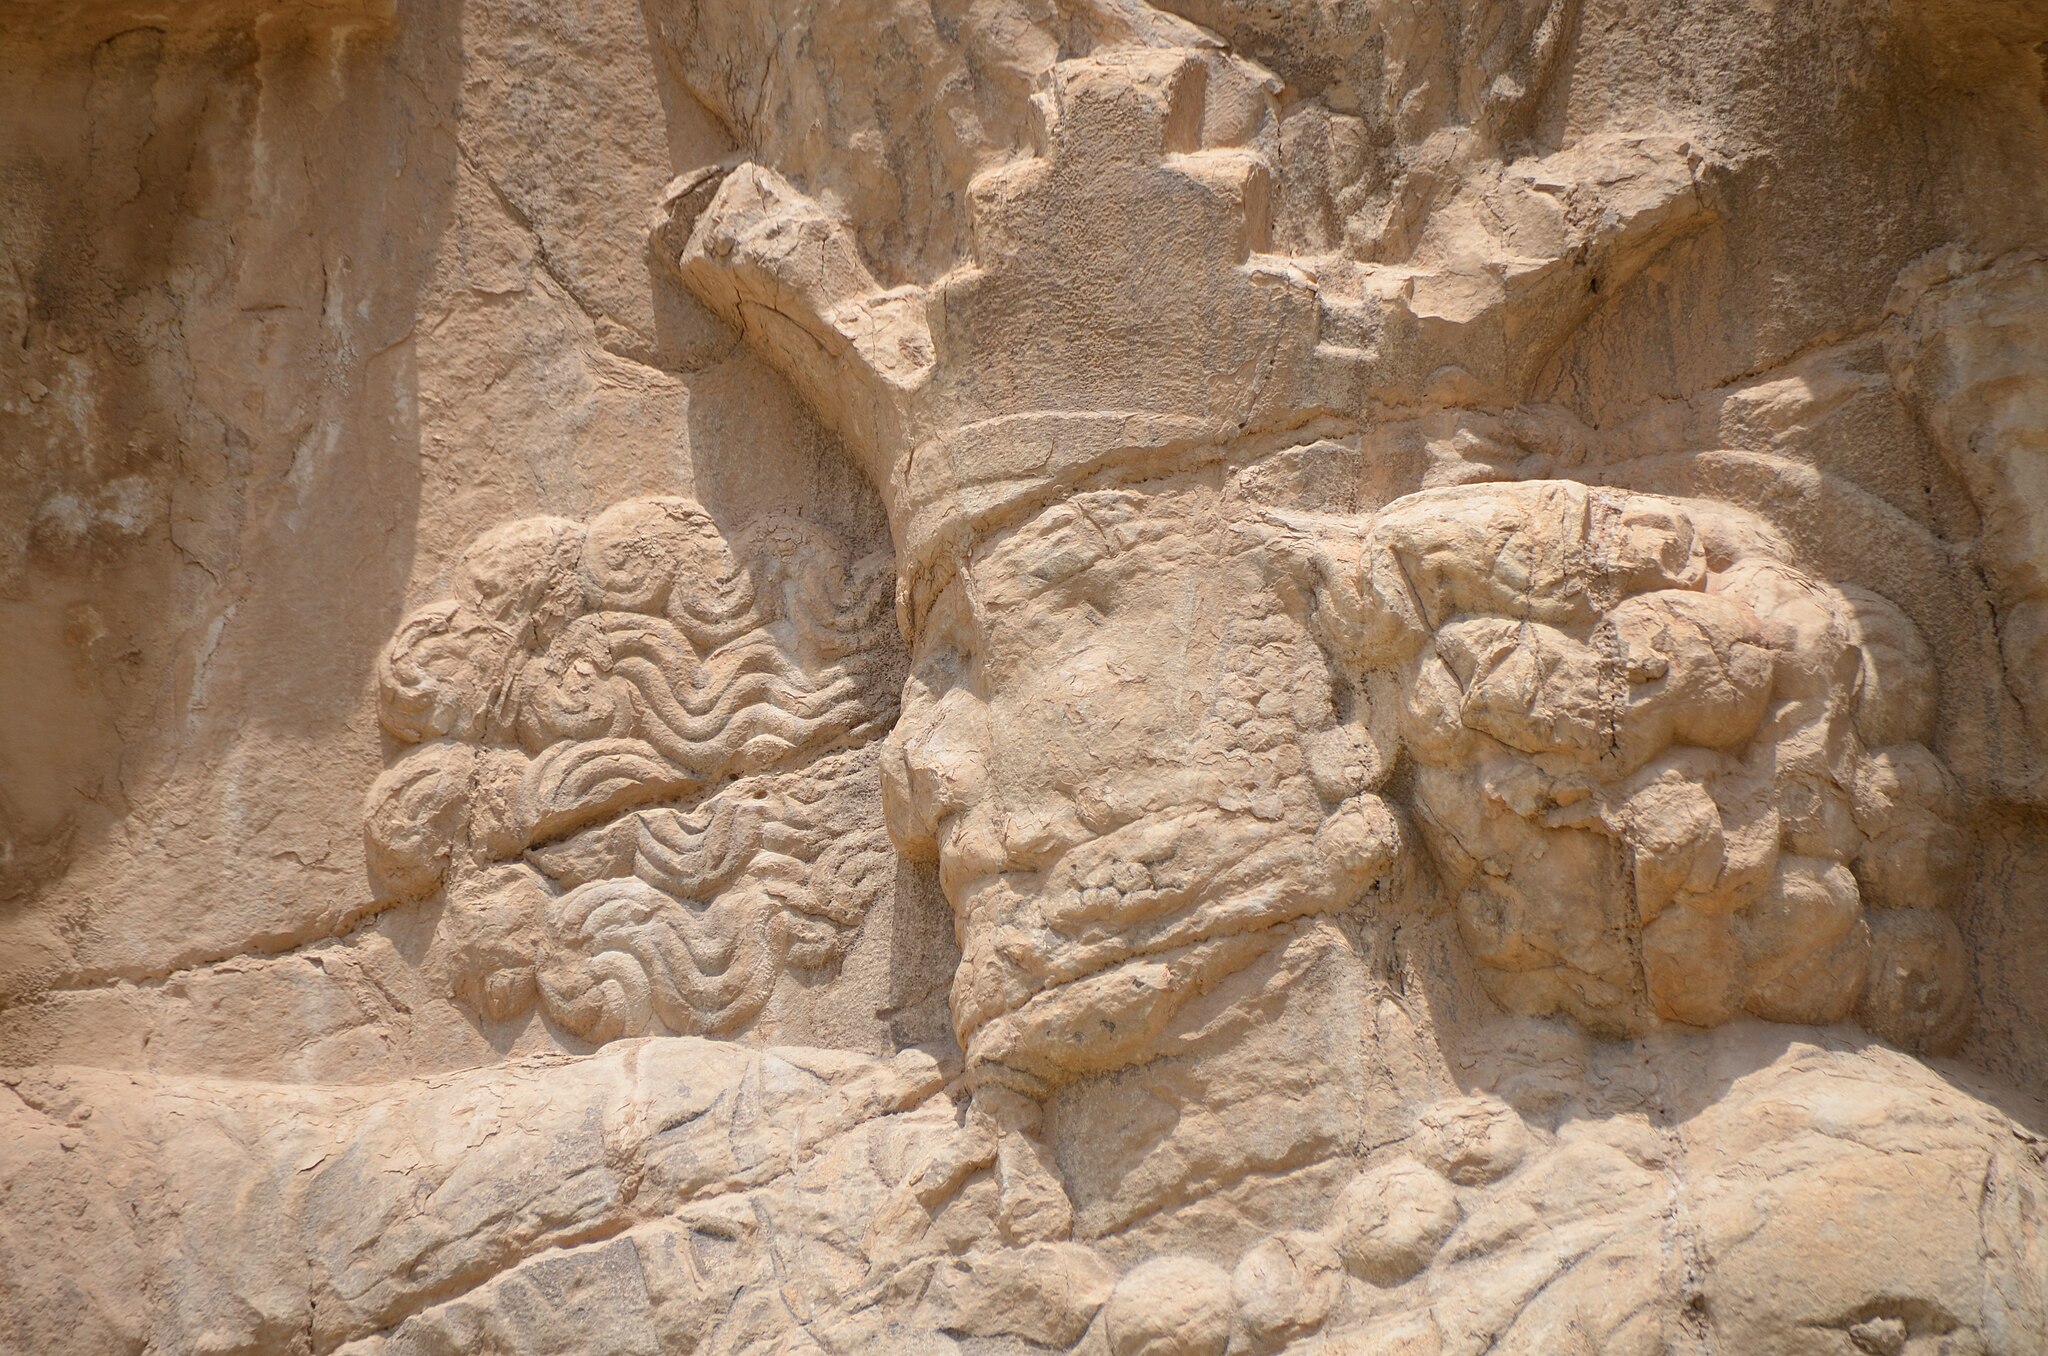
Title: The triumph of Shapur I over the Roman emperors Valerian and Philip the Arab (detail), Naqsh-e Rostam, Iran (48098809022)
Description: The triumph of Shapur I over the Roman emperors Valerian and Philip the Arab (detail), Naqsh-e Rostam, Iran
Date: 22 April 2019, 10:38 (according to Exif data)
Categories: Relief of triumph of Shapur I over Valerian at Naqsh-e Rustam, Photographs by Carole Raddato, Flickr images reviewed by FlickreviewR 2, Iran photographs taken on 2019-04-22